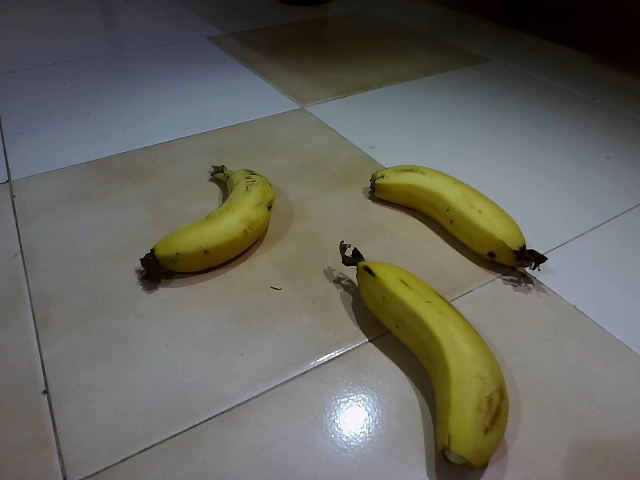
Label: Ripe_Banana